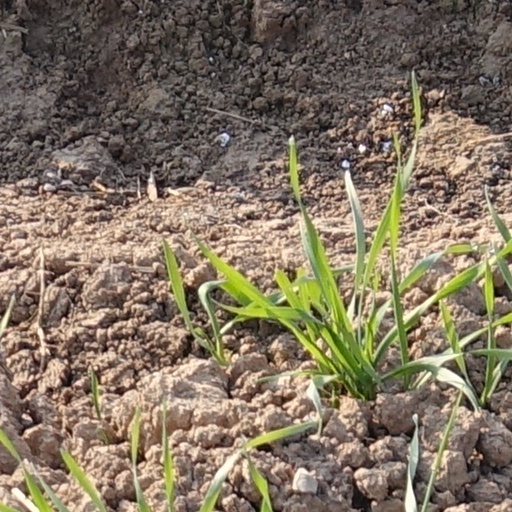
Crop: wheat